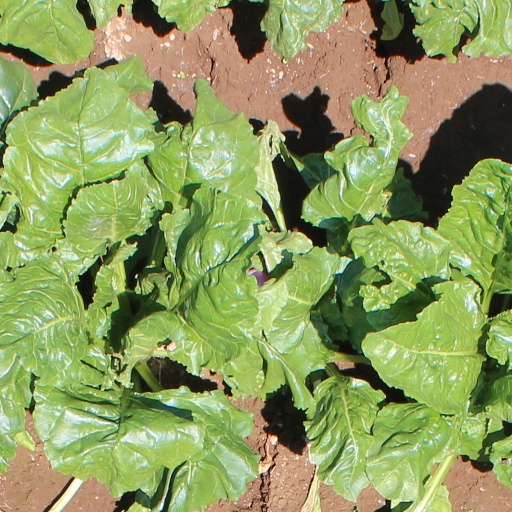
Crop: sugar beet